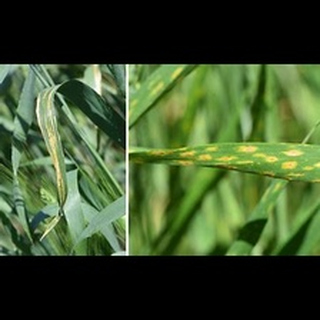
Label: wheat_tan_spot